Spiel

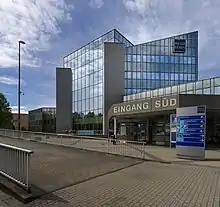
Messe Essen, the event venue

At SPIEL, board games that are often hard to find in retail are offered by international and small exhibitors. While the prices for buying these games at the fair do not tend to be significantly lower than in retail, games are typically available sooner than in regular board game shops and may come with promotional materials (mostly extra cards or tokens with a few more game mechanics, but also T-shirts and similar merchandise). SPIEL also provides an environment for board gamers to meet and chat with game designers, illustrators, and game reviewers.